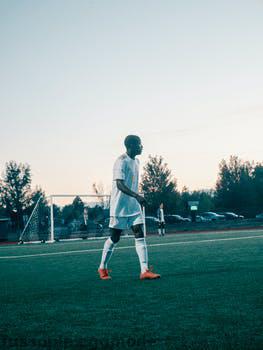
Label: Watermark